William J. Dodd

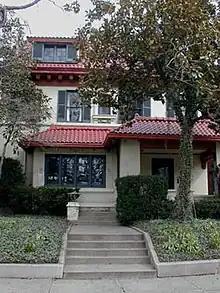
T. Hoyt Gamble House. Old Louisville Historic District. One of Dodd's final Louisville residential designs from 1912.

William James Dodd (1862–1930) was an American architect and designer who worked mainly in Louisville, Kentucky from 1886 through the end of 1912 and in Los Angeles, California from early 1913 until his death. Dodd rose from the so-called First Chicago School of architecture, though of greater influence for his mature designs was the classical aesthetic of the Beaux-Arts style ascendant after the Chicago World's Columbian Exposition of 1893. His design work also included functional and decorative architectural glass and ceramics, furniture, home appliances, and literary illustration.